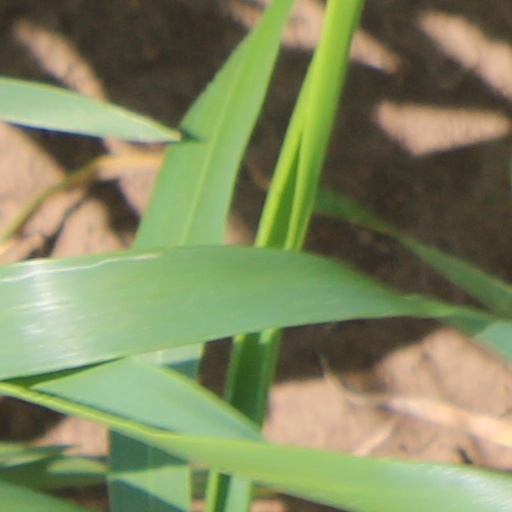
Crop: wheat